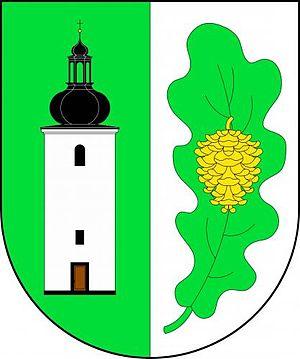
Licibořice est une commune du district de Chrudim, dans la région de Pardubice, en République tchèque. Sa population s'élevait à 248 habitants en 2017.